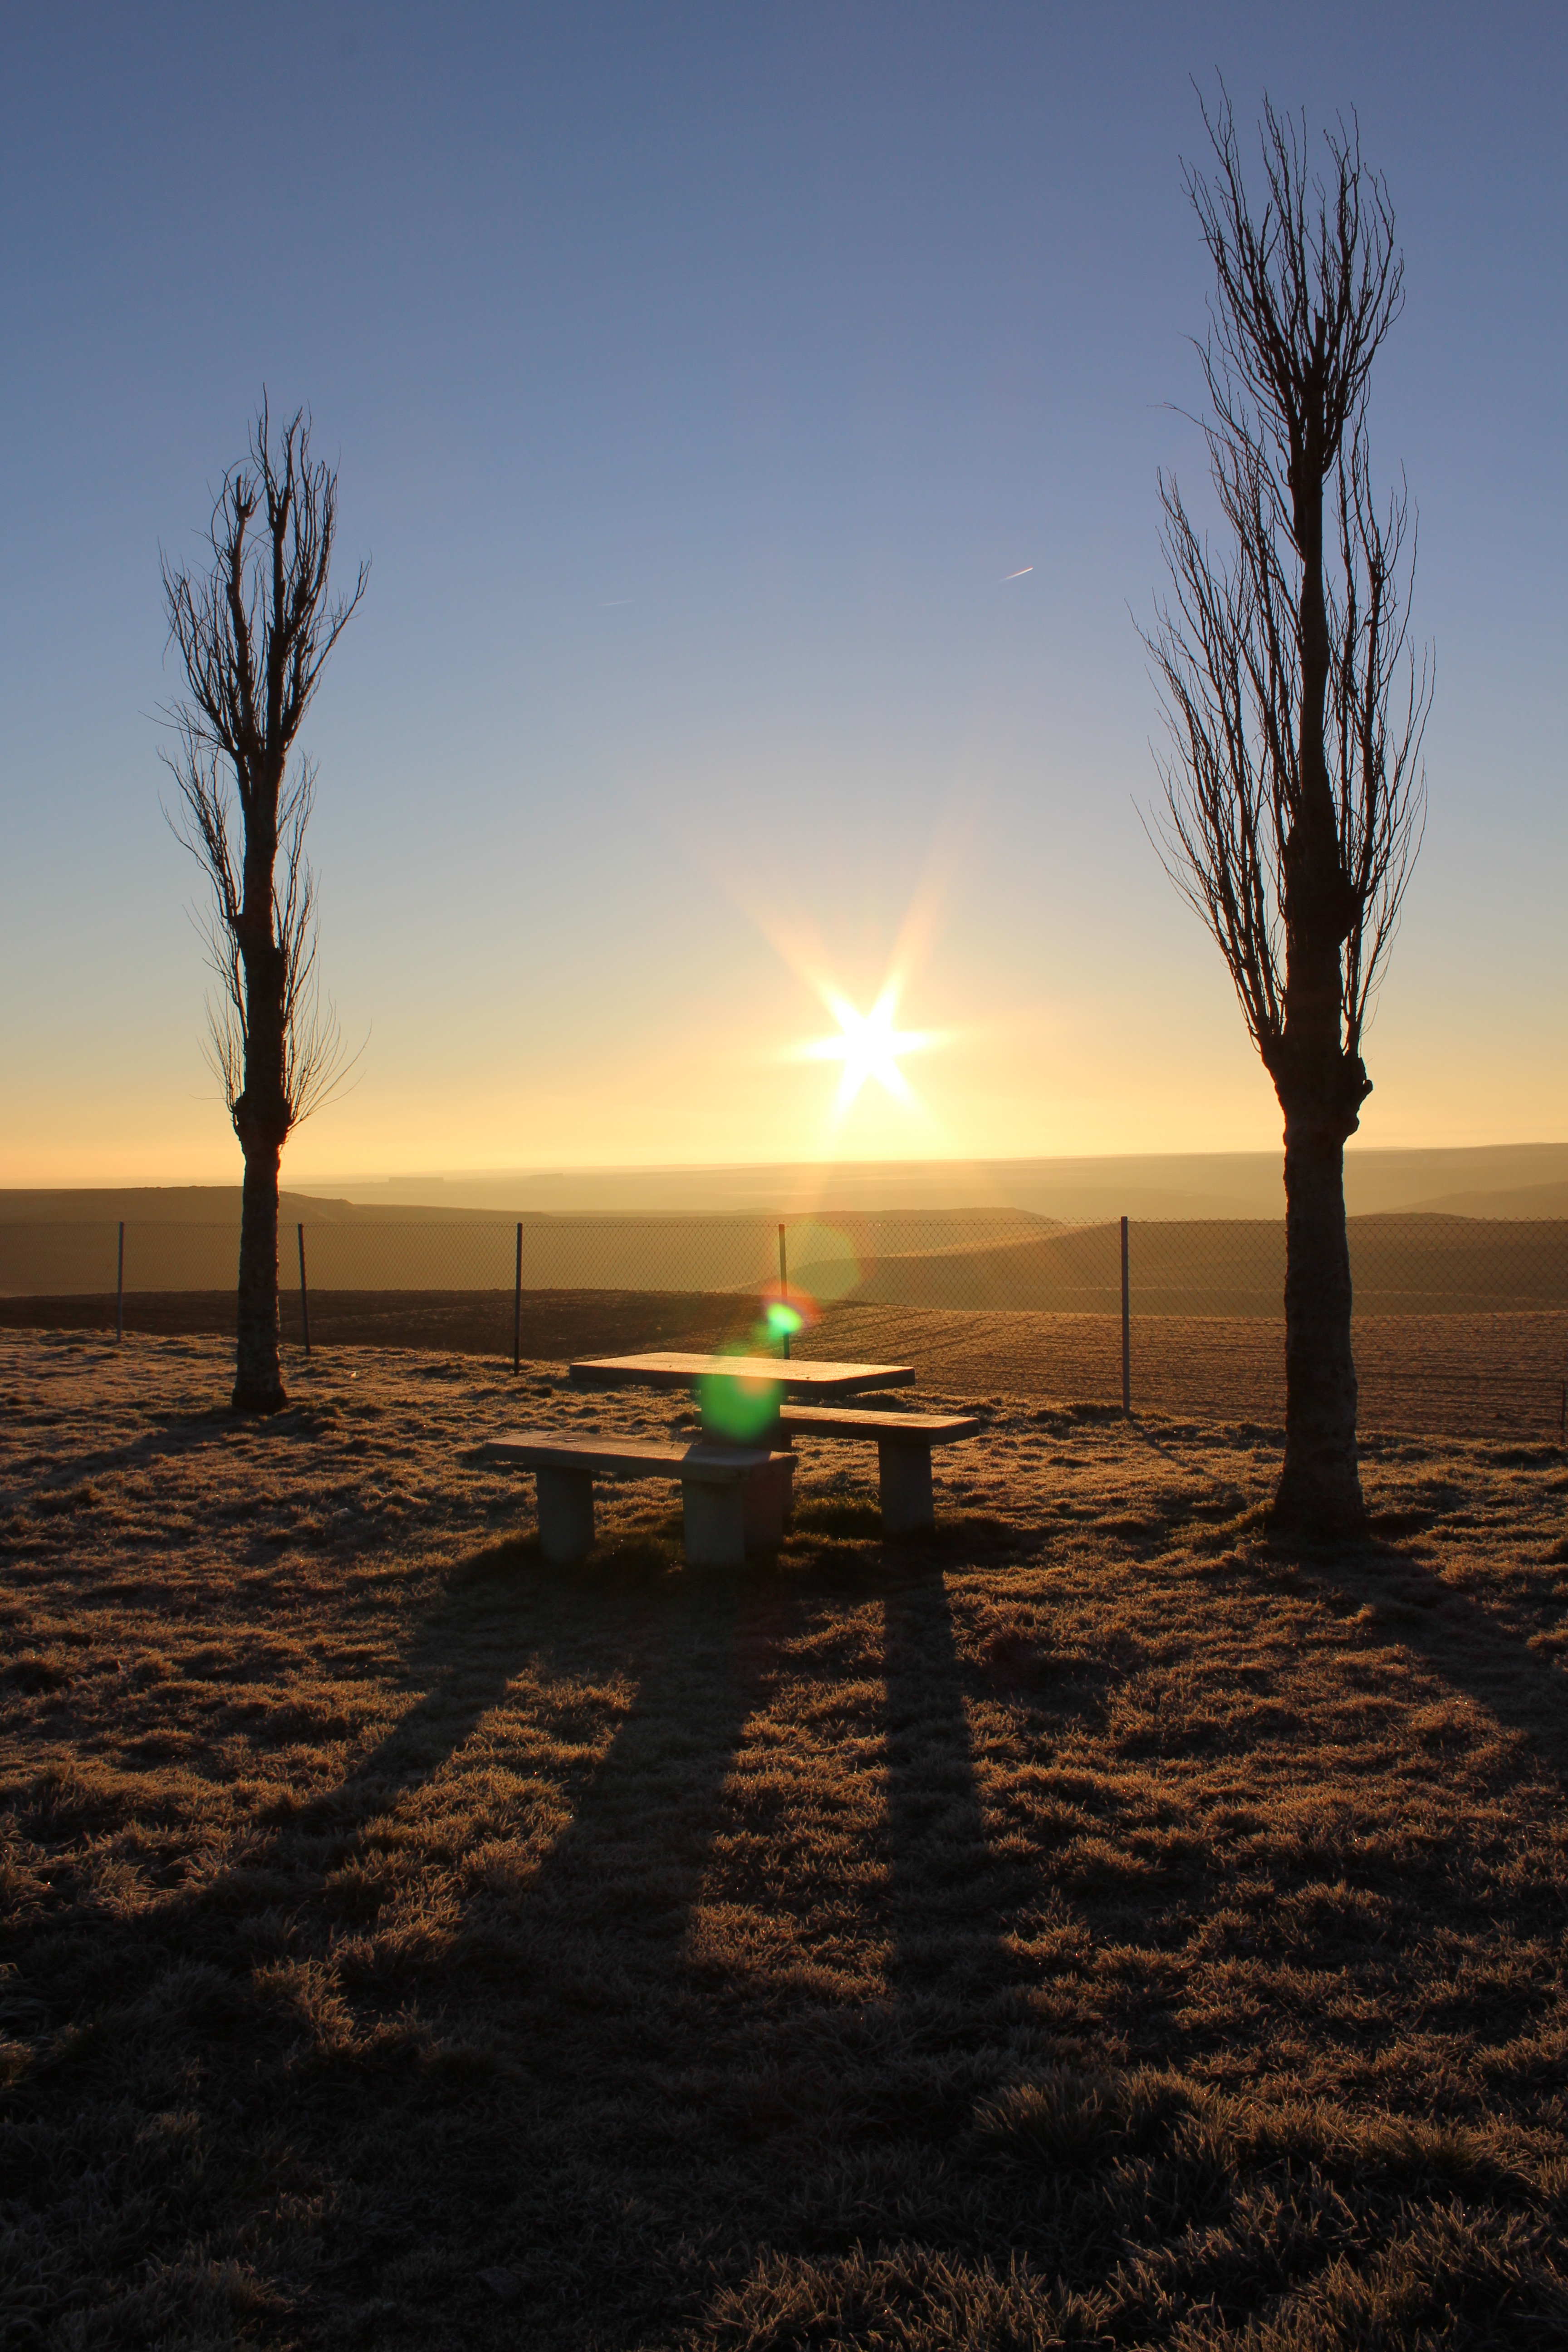
beach, landscape, sea, tree, nature, horizon, light, plant, sun, sunrise, sunset, sunlight, morning, dawn, dusk, evening, reflection, atmospheric phenomenon, woody plant